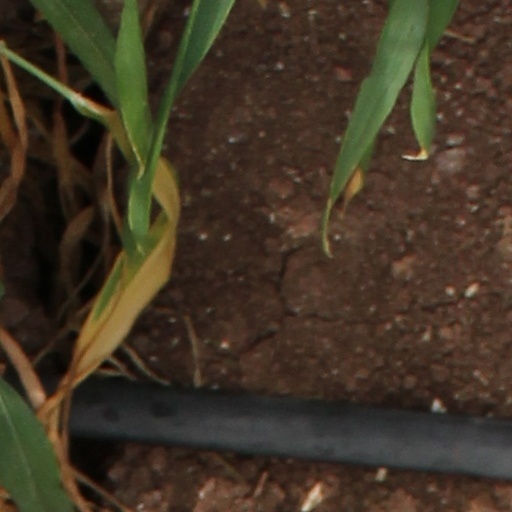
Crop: wheat